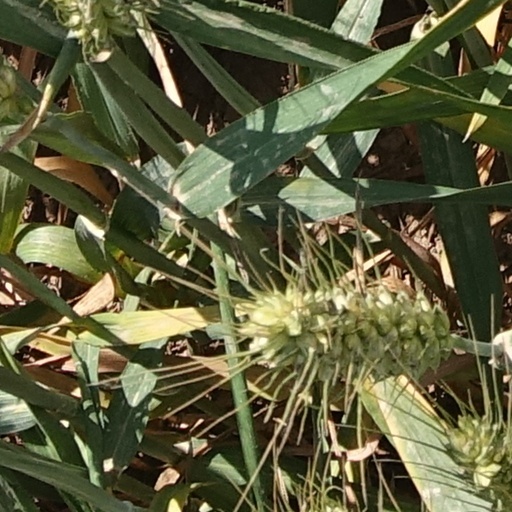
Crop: wheat